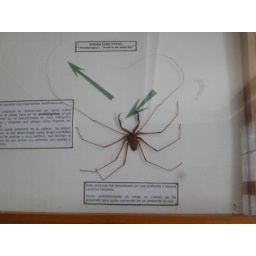
better under glass than under the bed